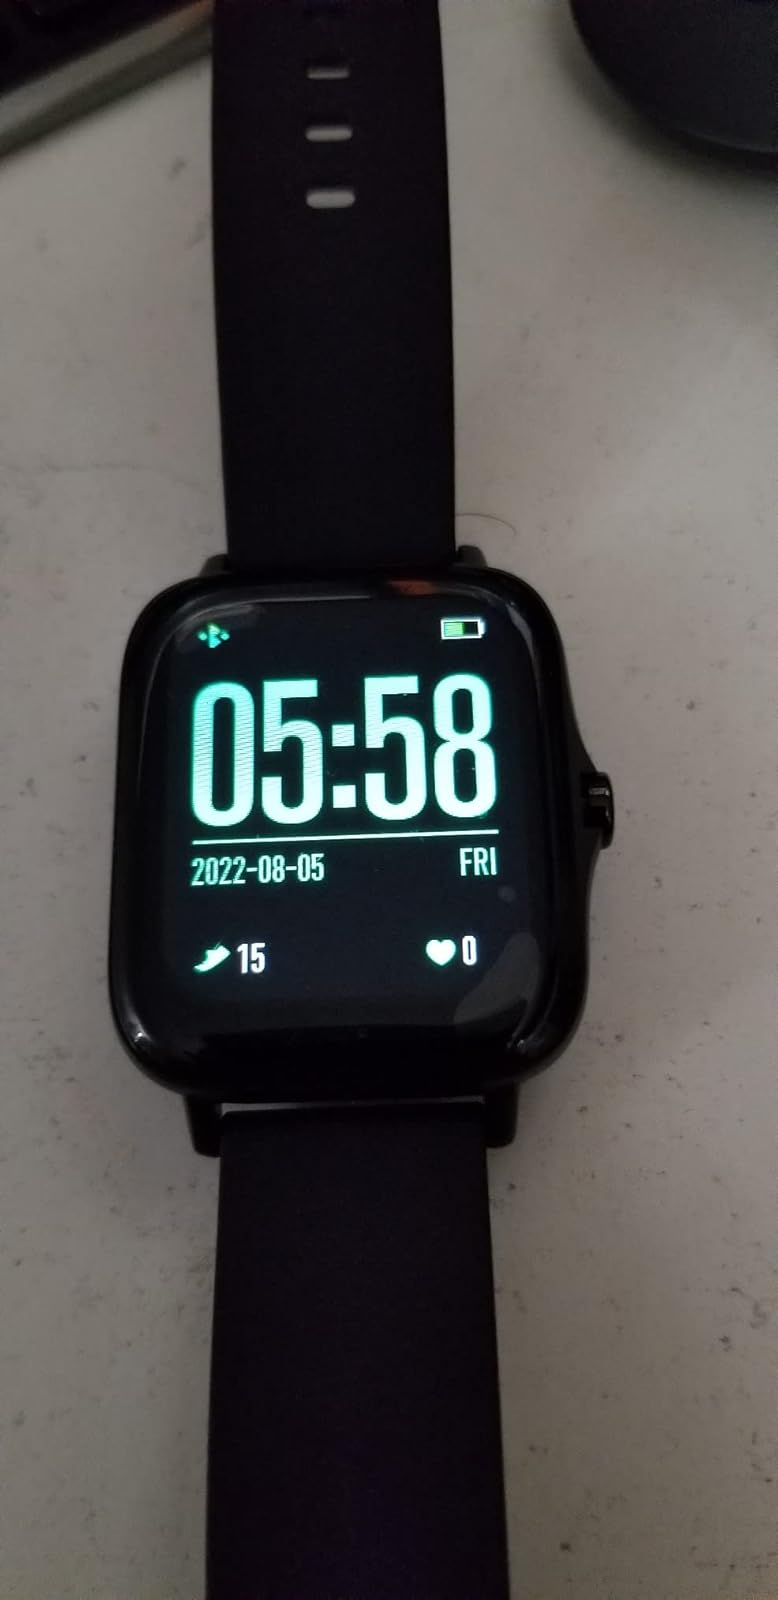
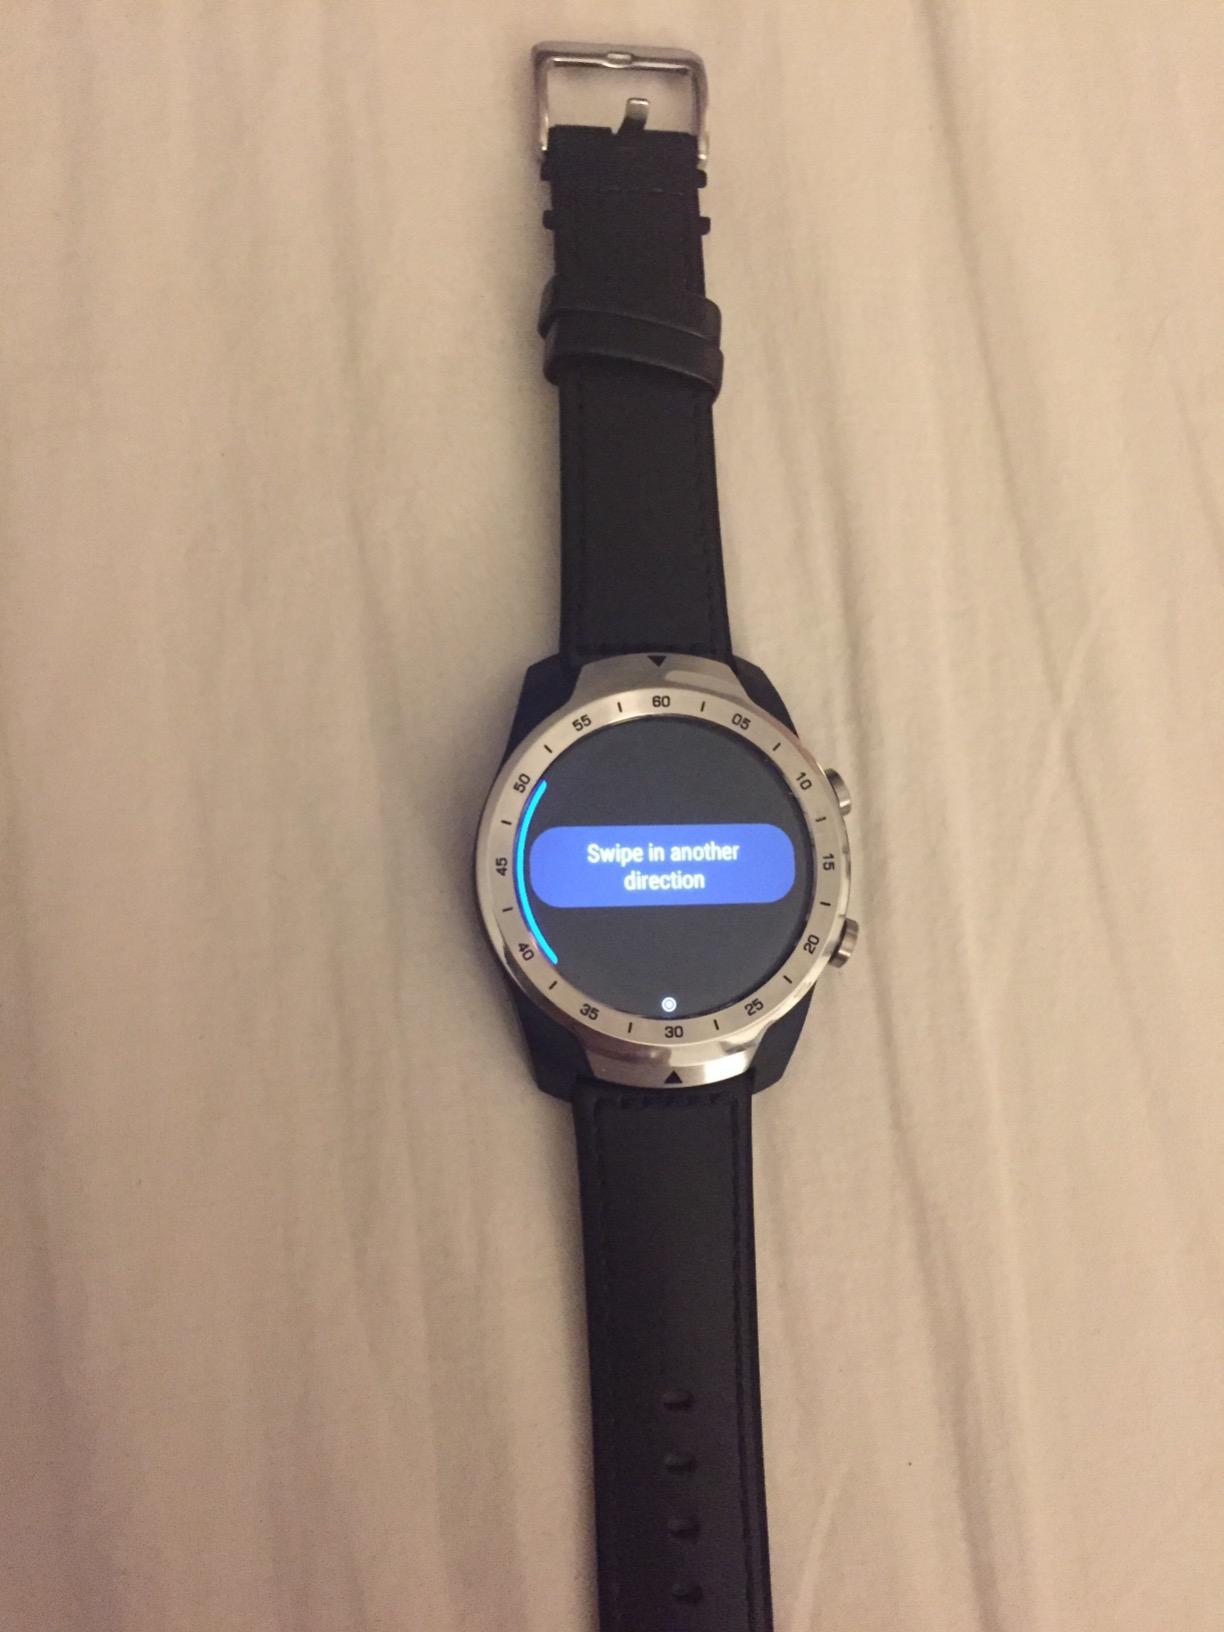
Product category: smartwatch
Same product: no